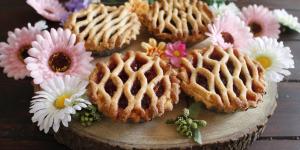
tartaletas de cerezas